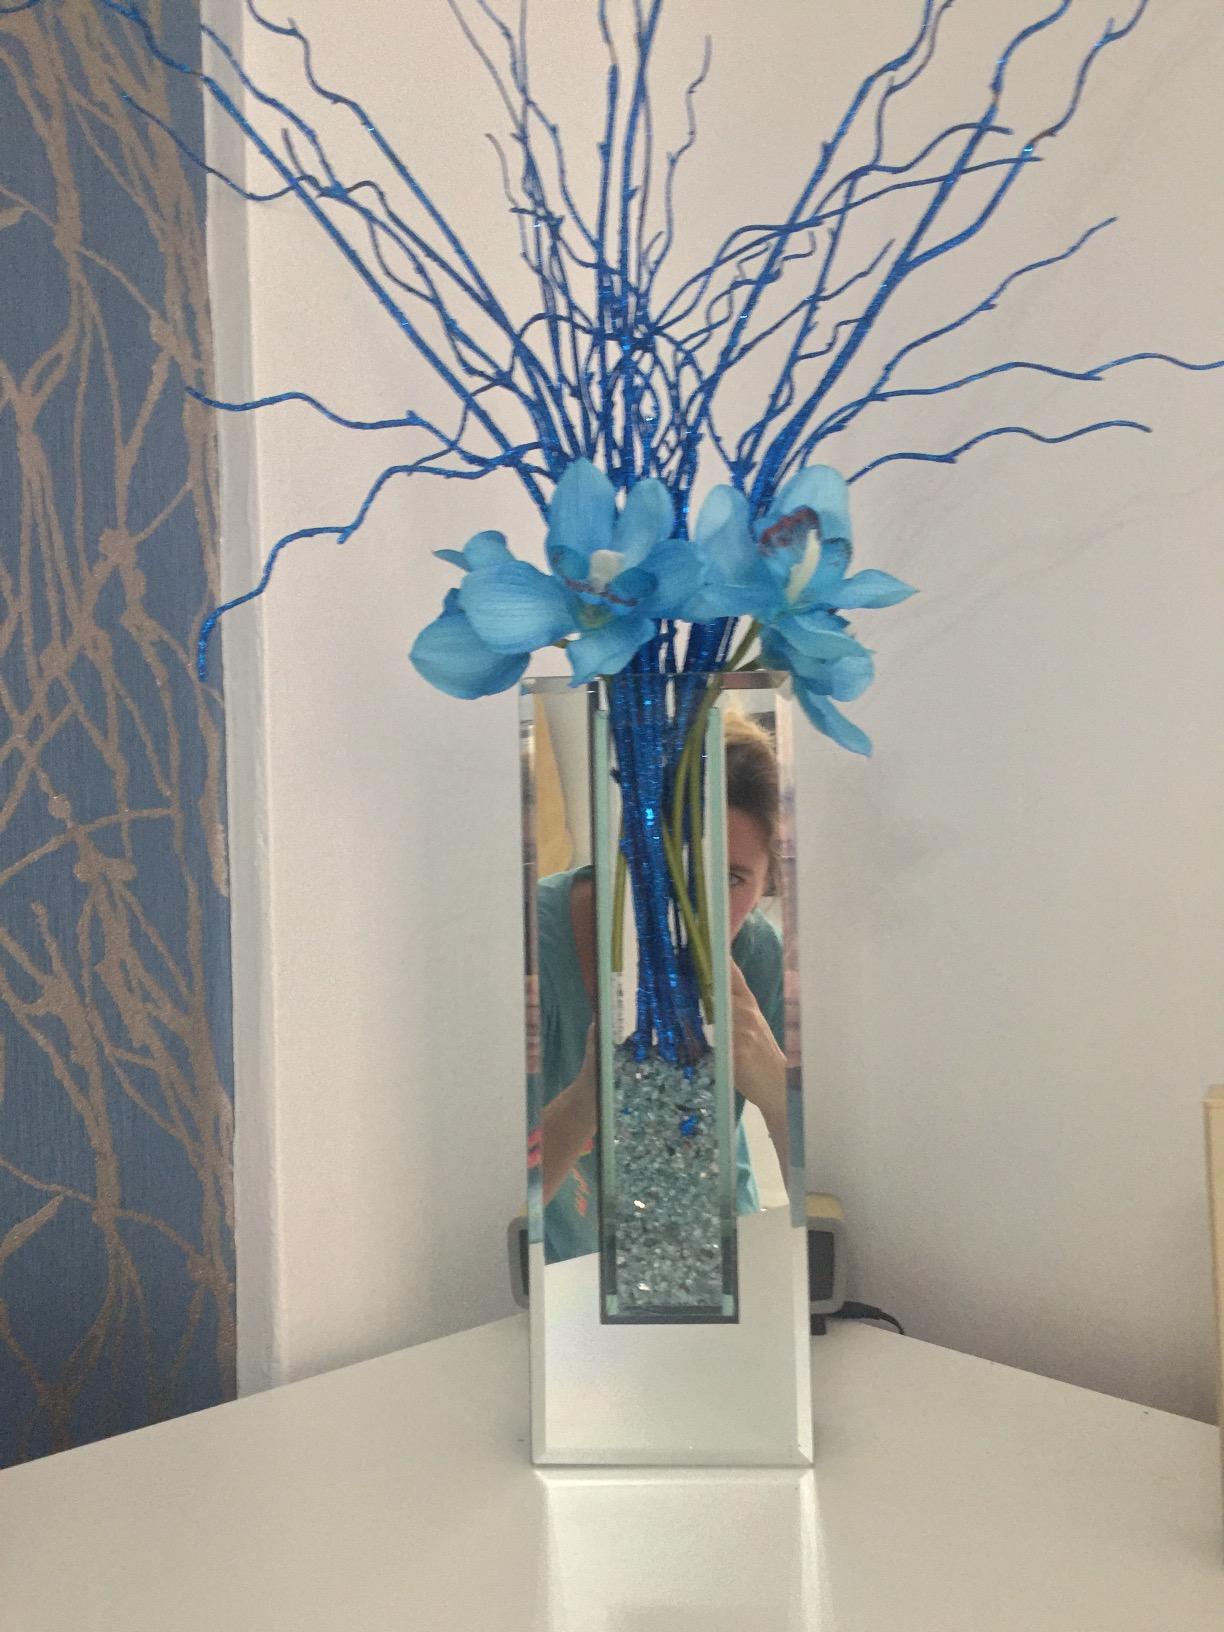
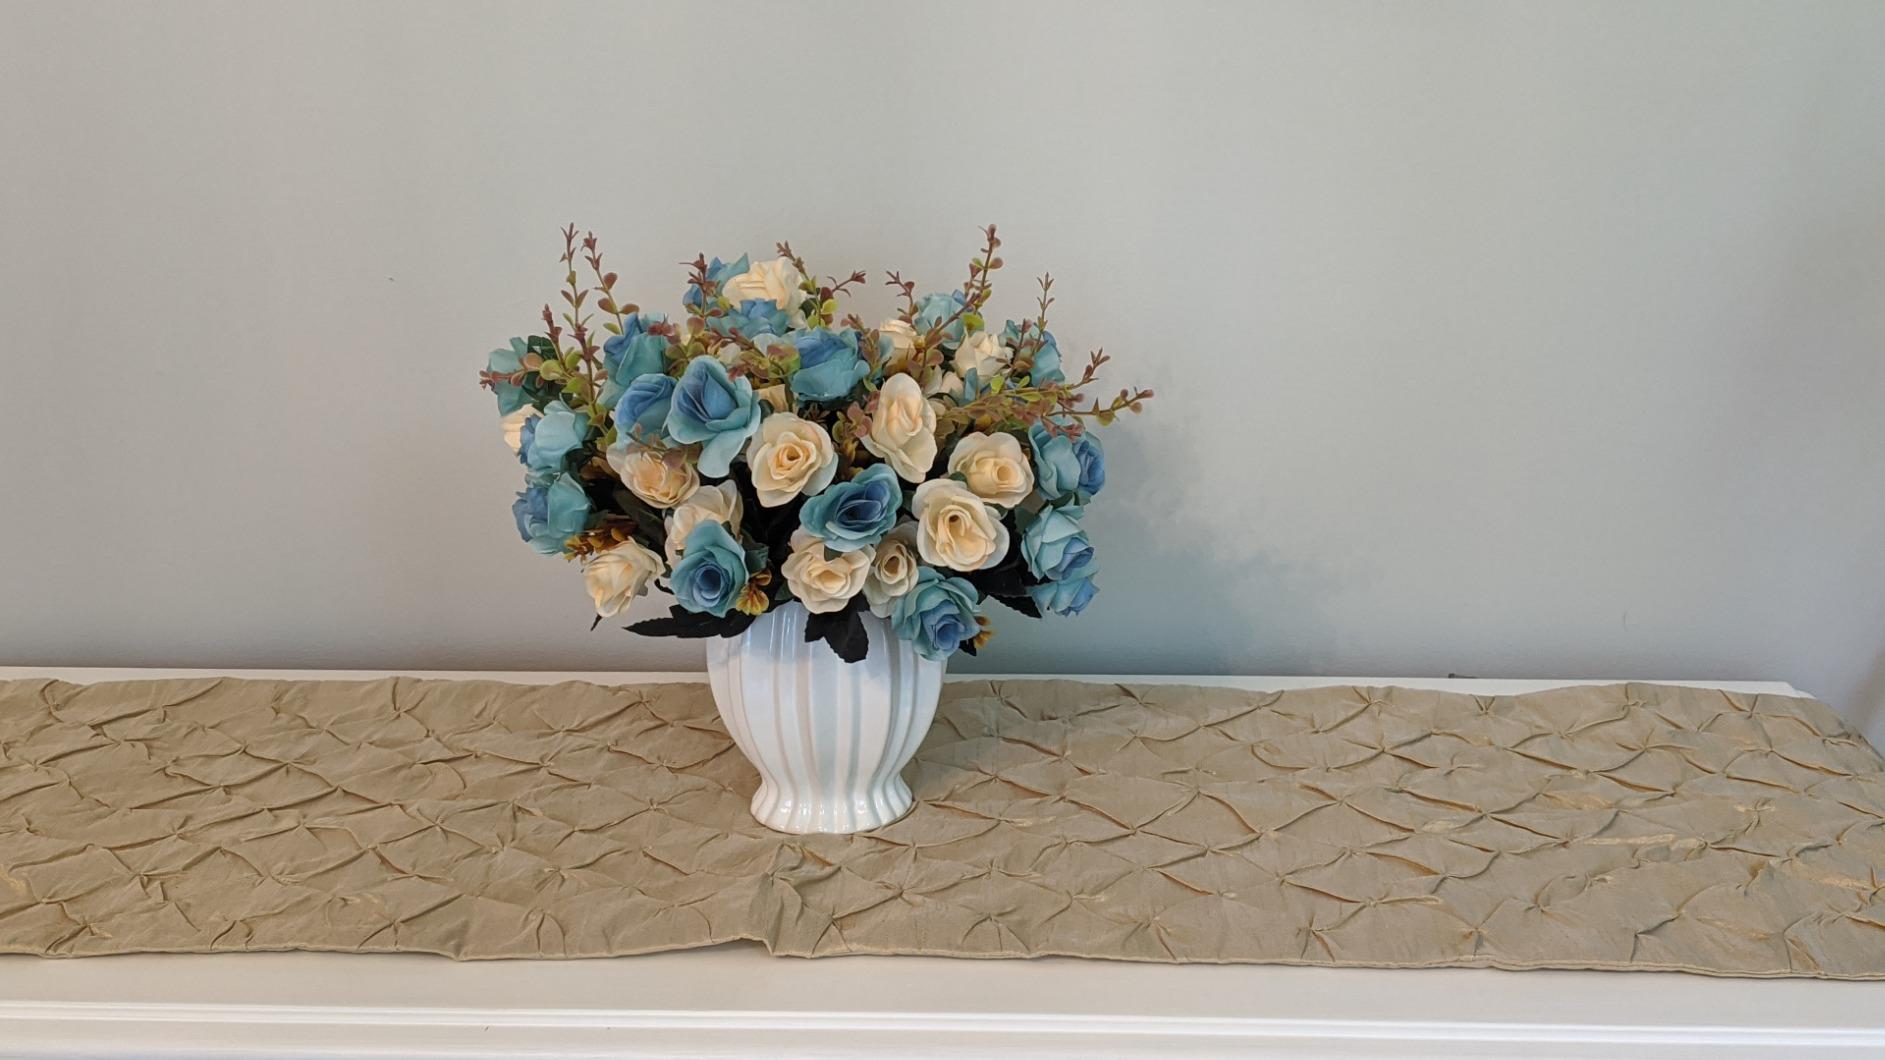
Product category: vase
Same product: no